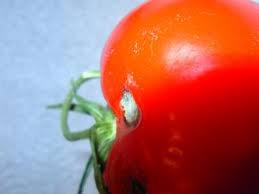
Waste category: biological